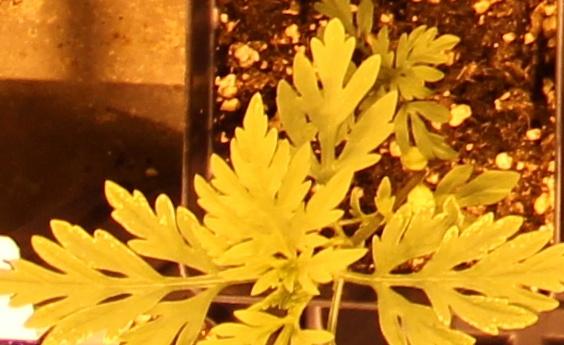
Label: Ragweed